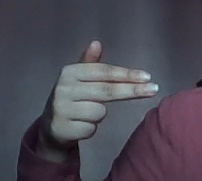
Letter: ghain